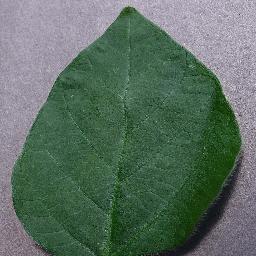
Label: Soybean___healthy